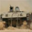
Label: tank